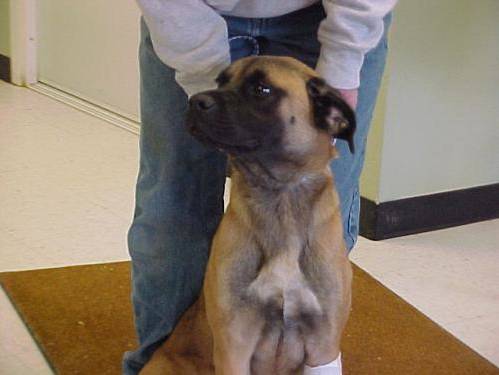
Label: dog